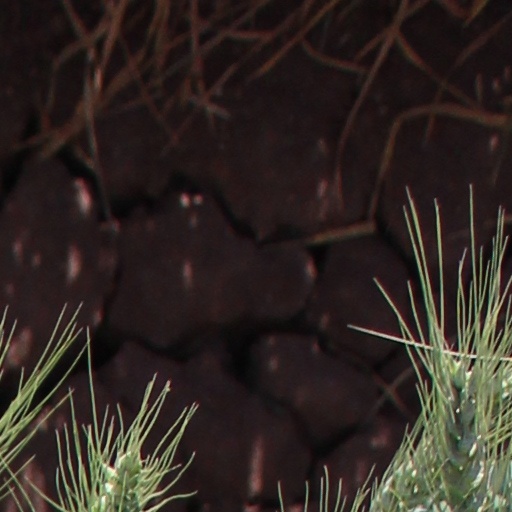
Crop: wheat